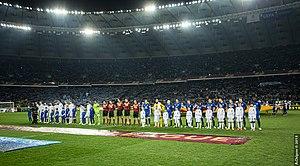
L'Everton Football Club est un club professionnel de football anglais, basé dans la ville de Liverpool et fondé en 1878 dans le district d'Everton, qui fait partie en 1888 des membres fondateurs du championnat anglais, la Football League.